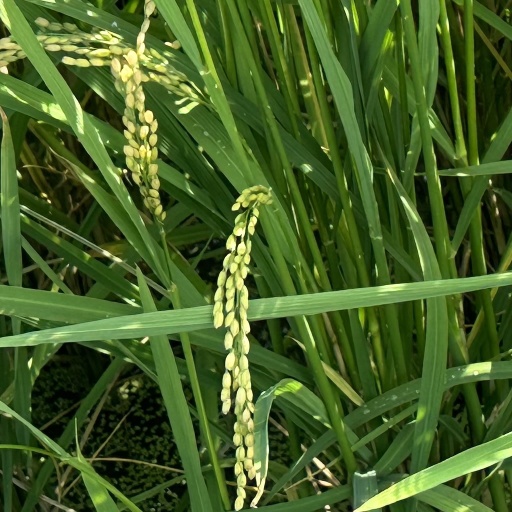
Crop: rice